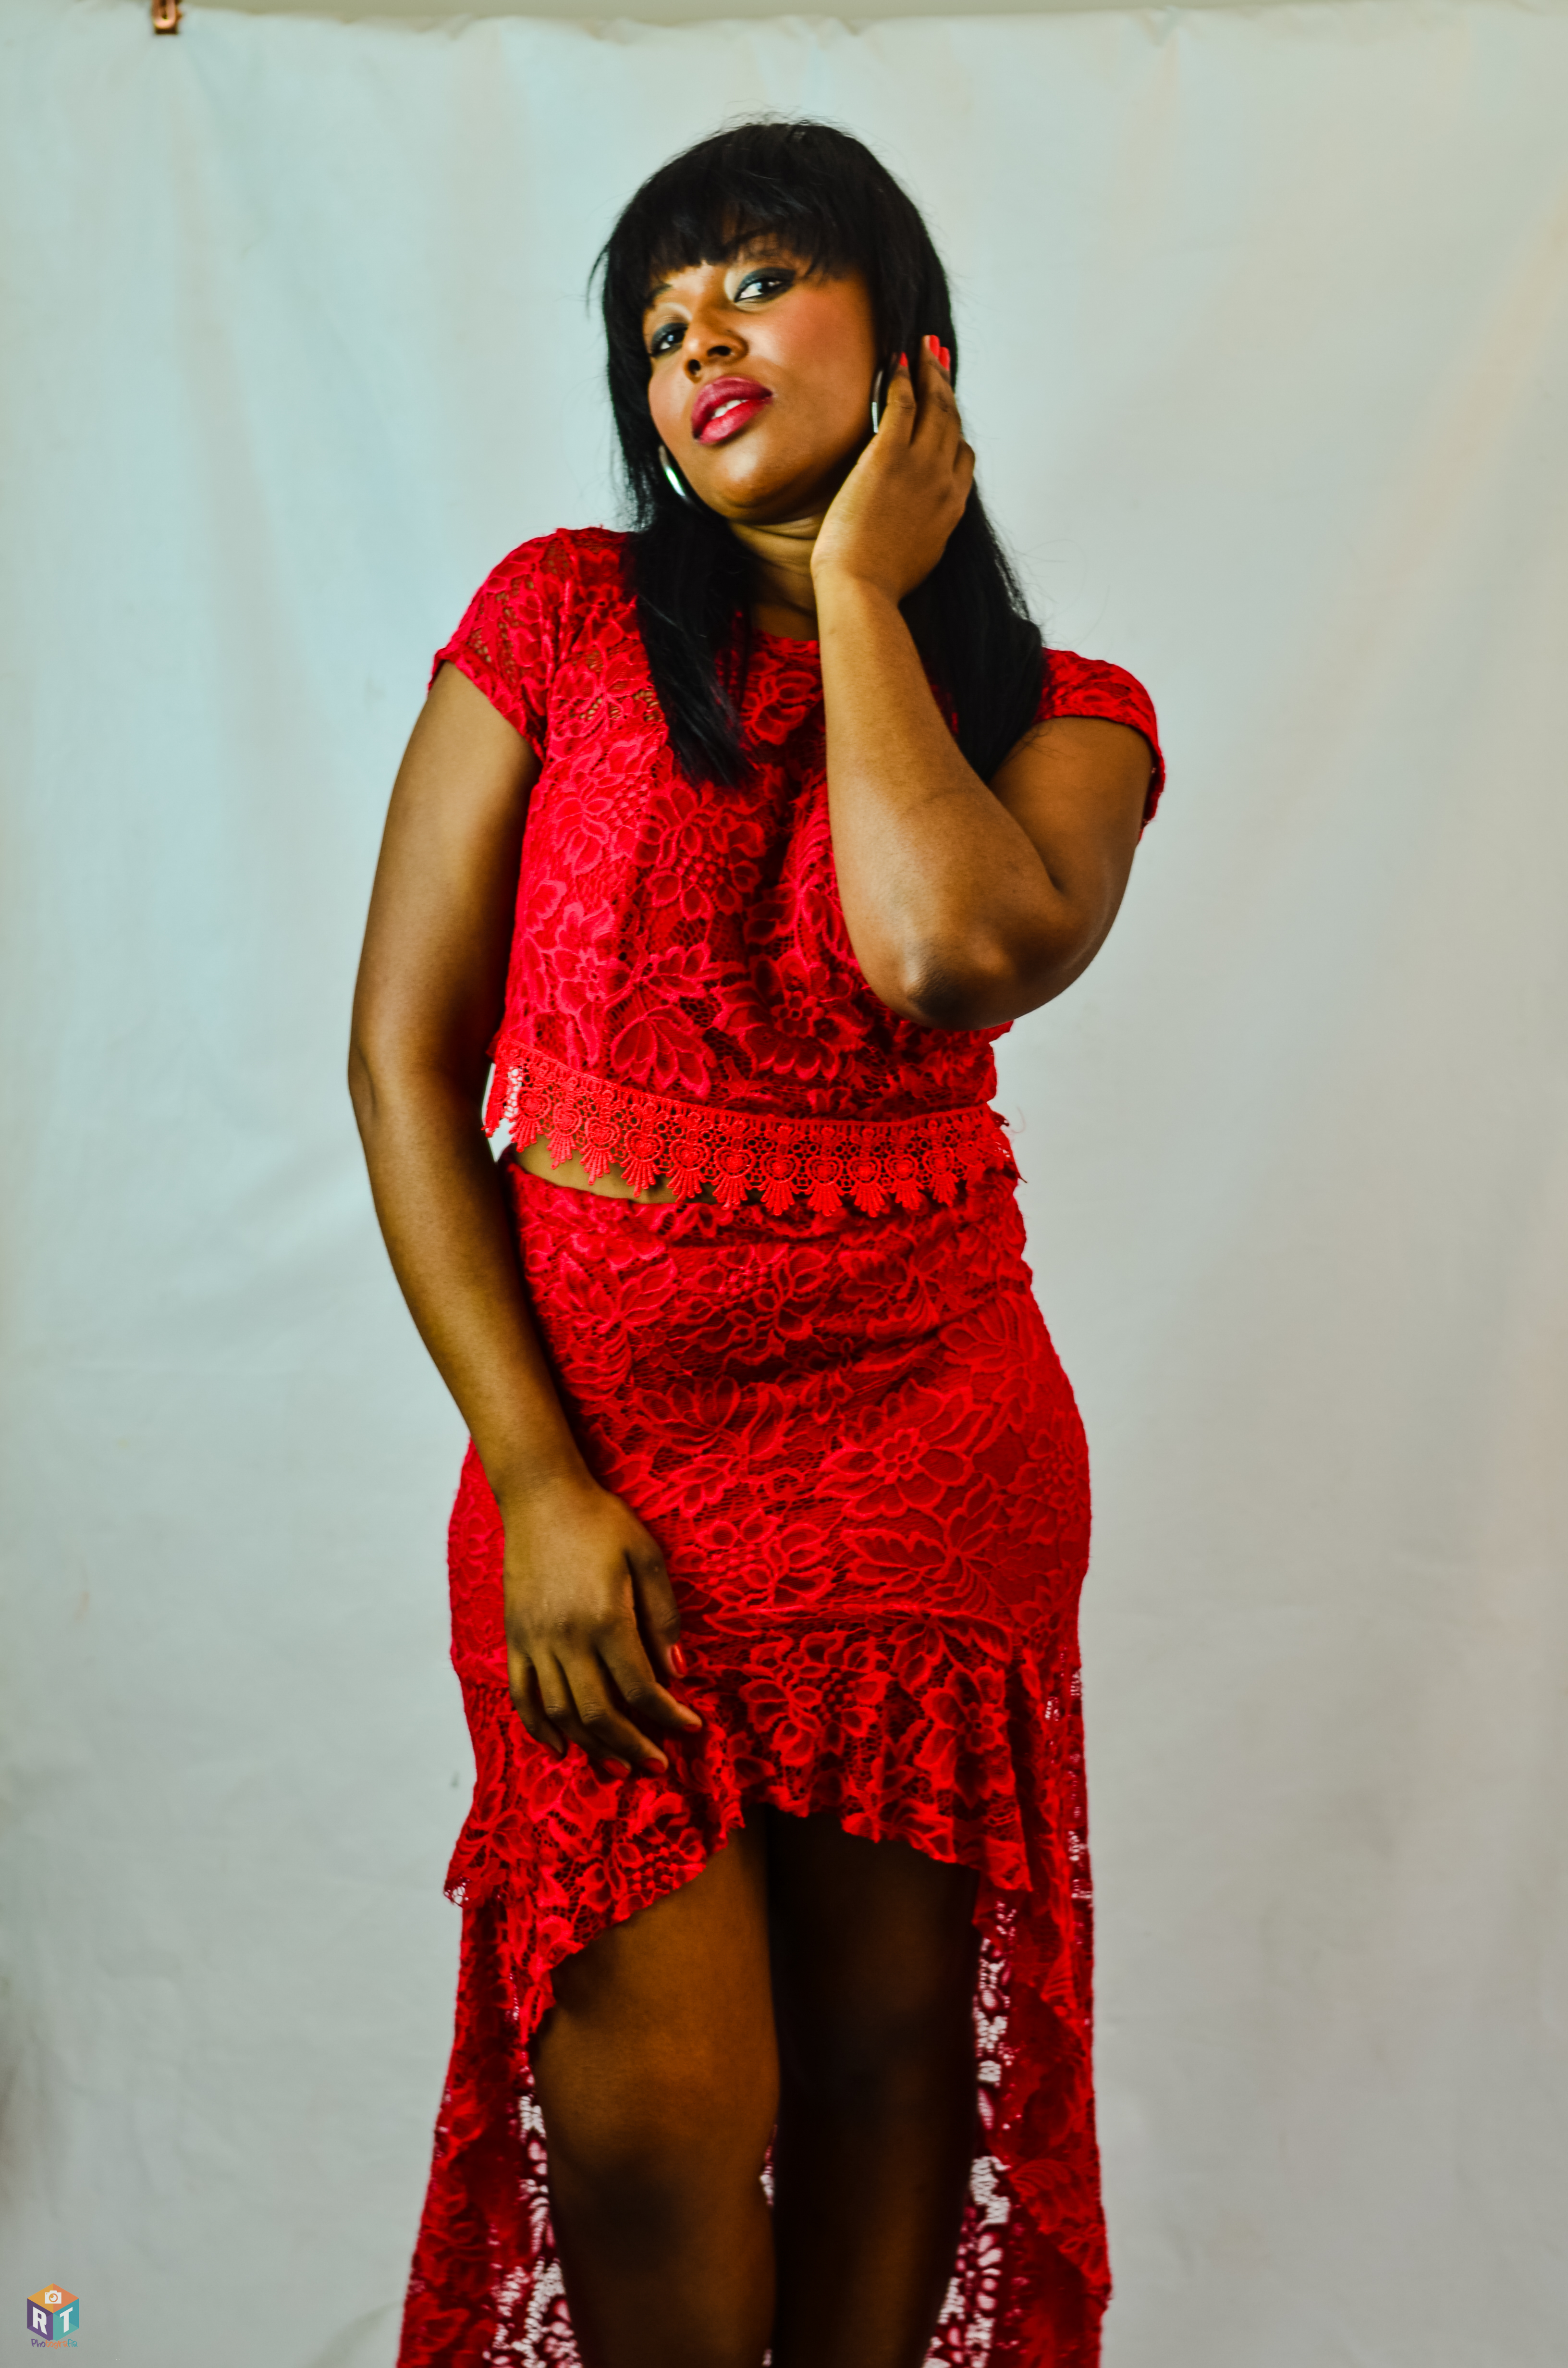
woman, red, clothing, thigh, leg, joint, human body, abdomen, trunk, photo shoot